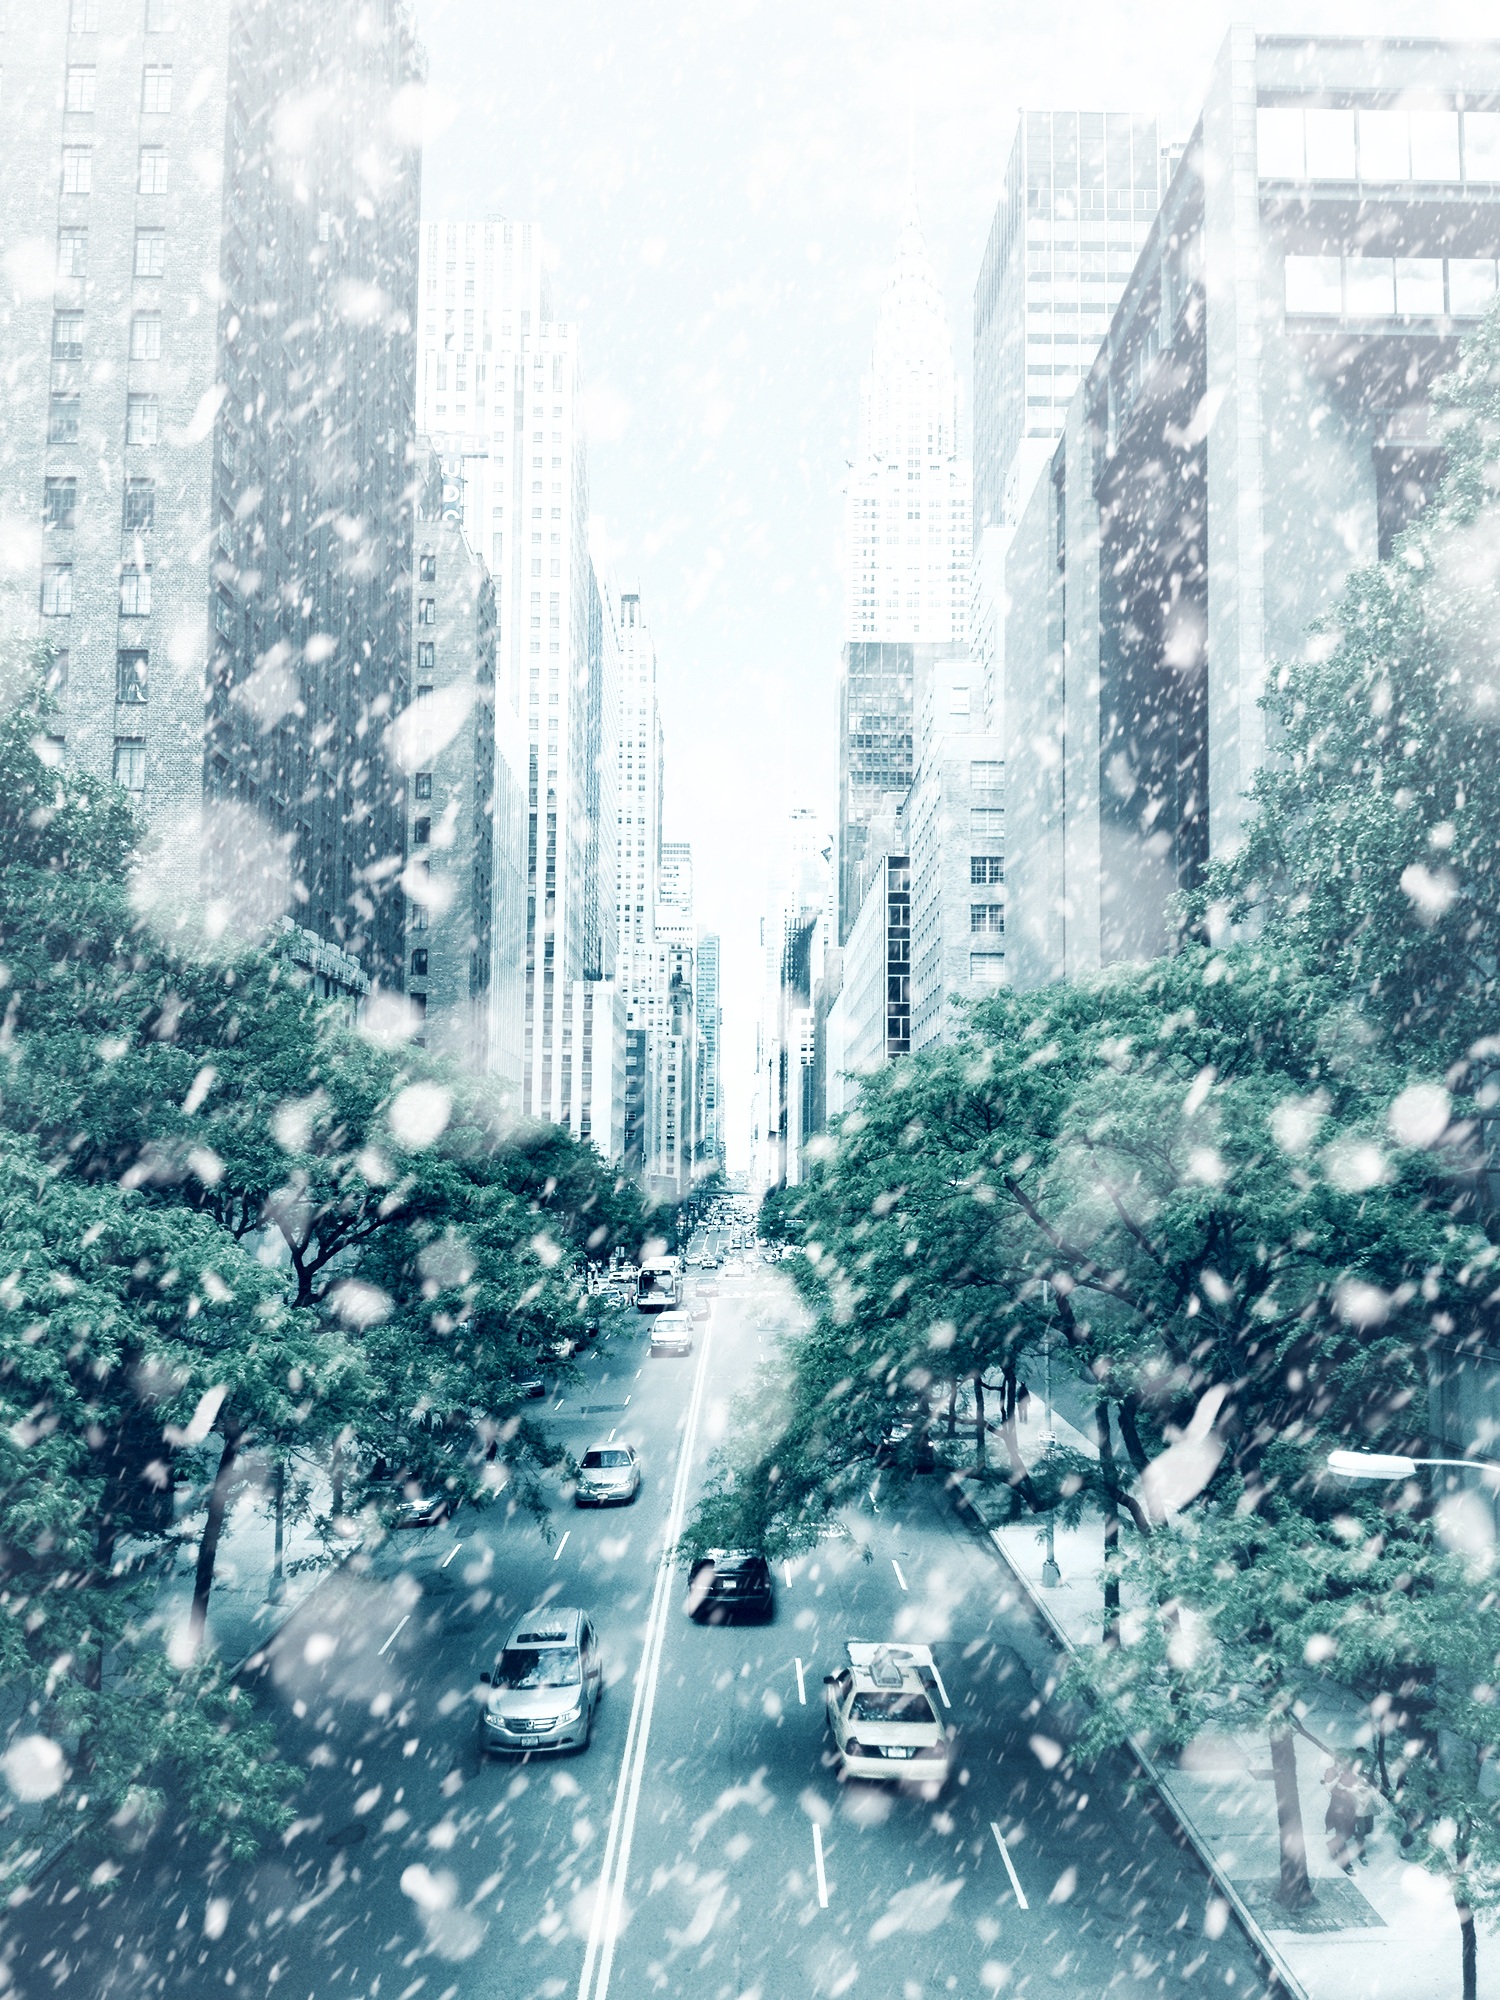
snow, cold, winter, black and white, architecture, road, skyline, building, city, skyscraper, new york, manhattan, cityscape, downtown, taxi, vehicle, action, weather, usa, haze, facade, auto, professional, christmas, season, united states, photoshop, ny, download, blizzard, photo effect, snowflakes, metropolis, freezing, big apple, big city, cosmopolitan city, realistic, monochrome photography, atmospheric phenomenon, human settlement, winter storm